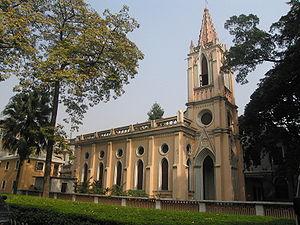
L'archidiocèse de Canton est un archidiocèse « métropolitain » de l'Église catholique de Chine situé à Canton. Sa cathédrale est la cathédrale du Sacré-Cœur de Canton. Ce fut longtemps une terre de mission de la société des Missions étrangères de Paris.
La chapelle Notre-Dame de Lourdes de Canton est une chapelle catholique située sur l’île de Shamian dans l'archidiocèse de Canton en Chine méridionale.
L'Île de Shamian est une île de 24 000 m² située sur la Rivière des Perles, dans le centre-ouest de Canton en République populaire de Chine. Elle fut entre la moitié du XIXᵉ siècle et celle du XXᵉ siècle une concession franco-britannique.